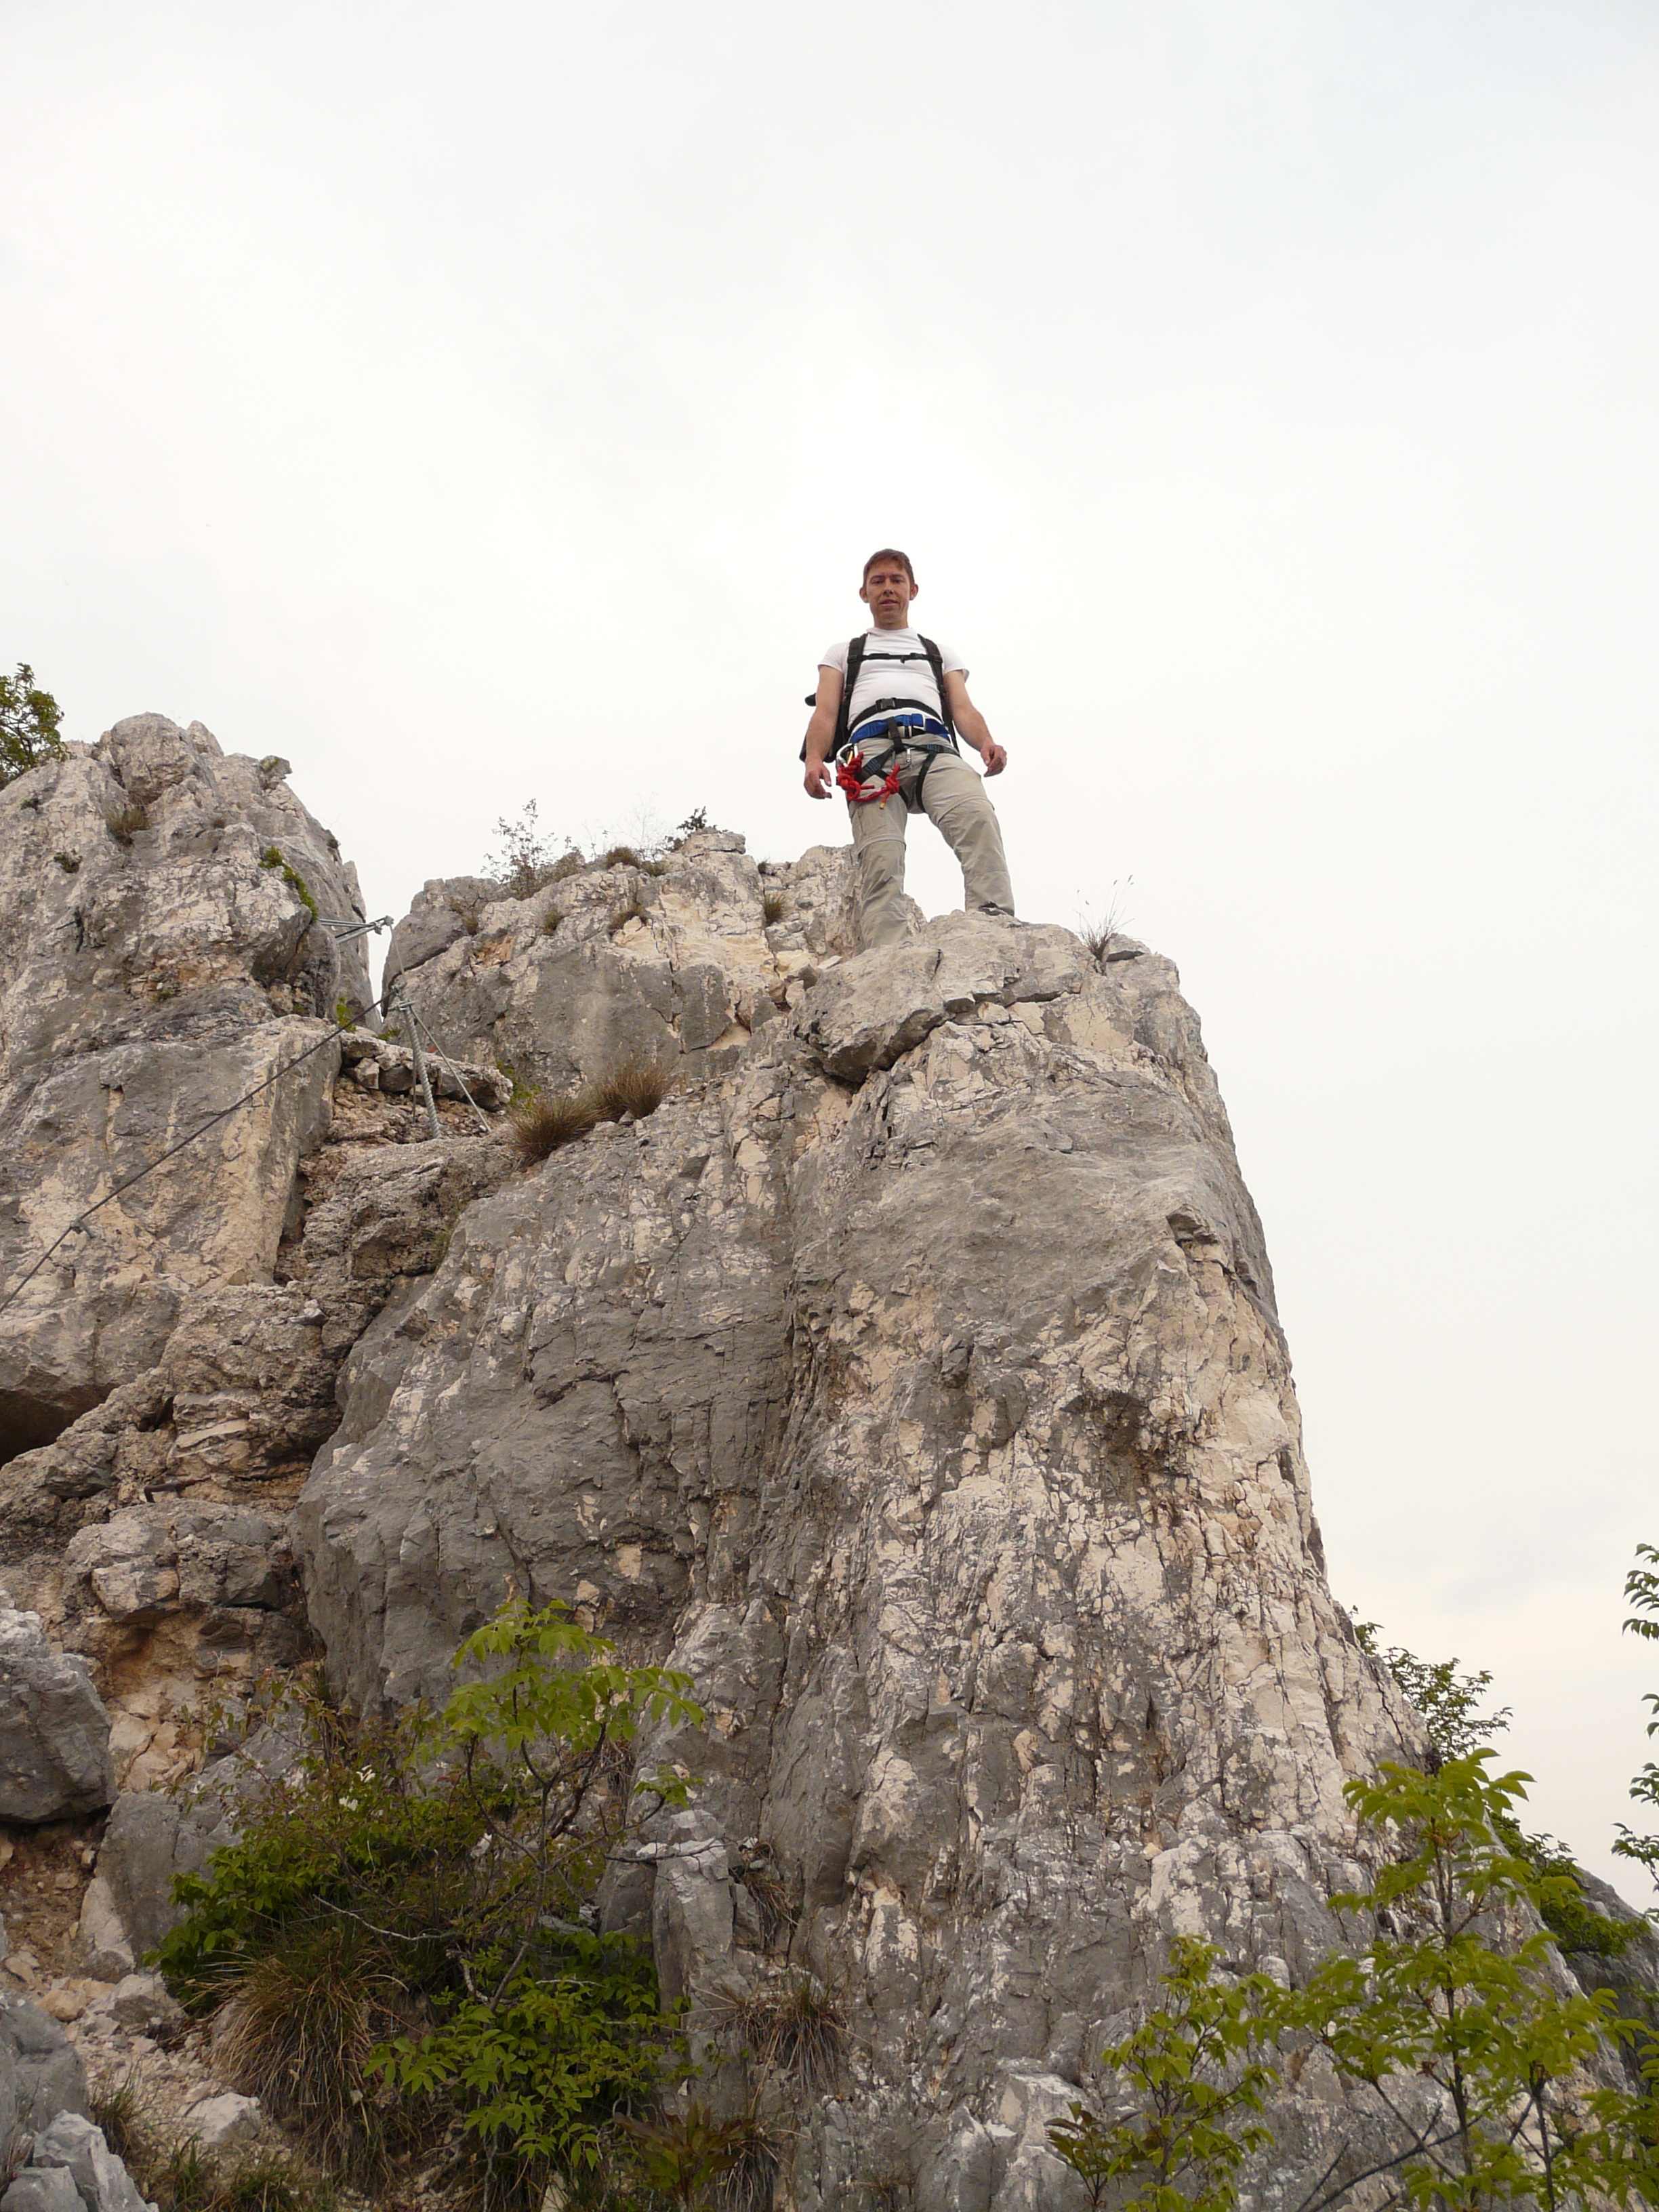
man, rock, walking, person, mountain, rope, hiking, adventure, narrow, recreation, cliff, equipment, hike, italy, alpine, climbing, rock climbing, steep, extreme sport, terrain, ridge, summit, climb, rucksack, exposed, garda, mountaineering, belt, geology, sports, mountaineer, fit, wanderer, trained, abyss, bergtour, courageous, no fear of heights, senter dei bech, via ferrata cima capi, cima capi, climbing route, climbing platform system, via ferrata, rock ribbon, hiking equipment, ferrata equipment, klettersteiggurt, outdoor recreation, sport climbing